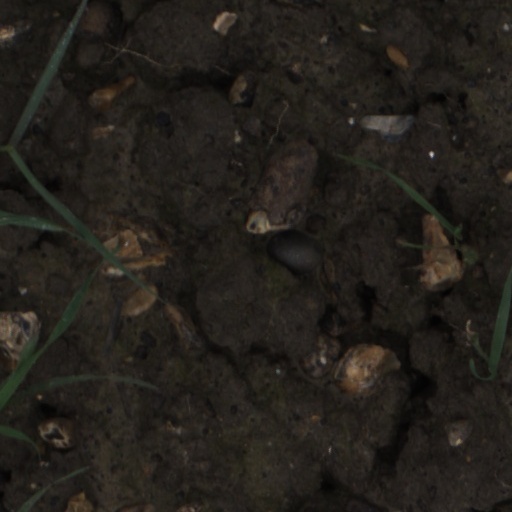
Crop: wheat